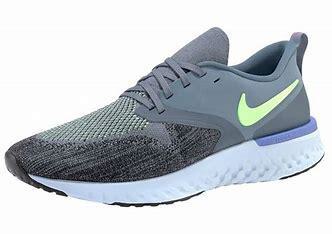
Brand: Nike
Model: Odyssey React